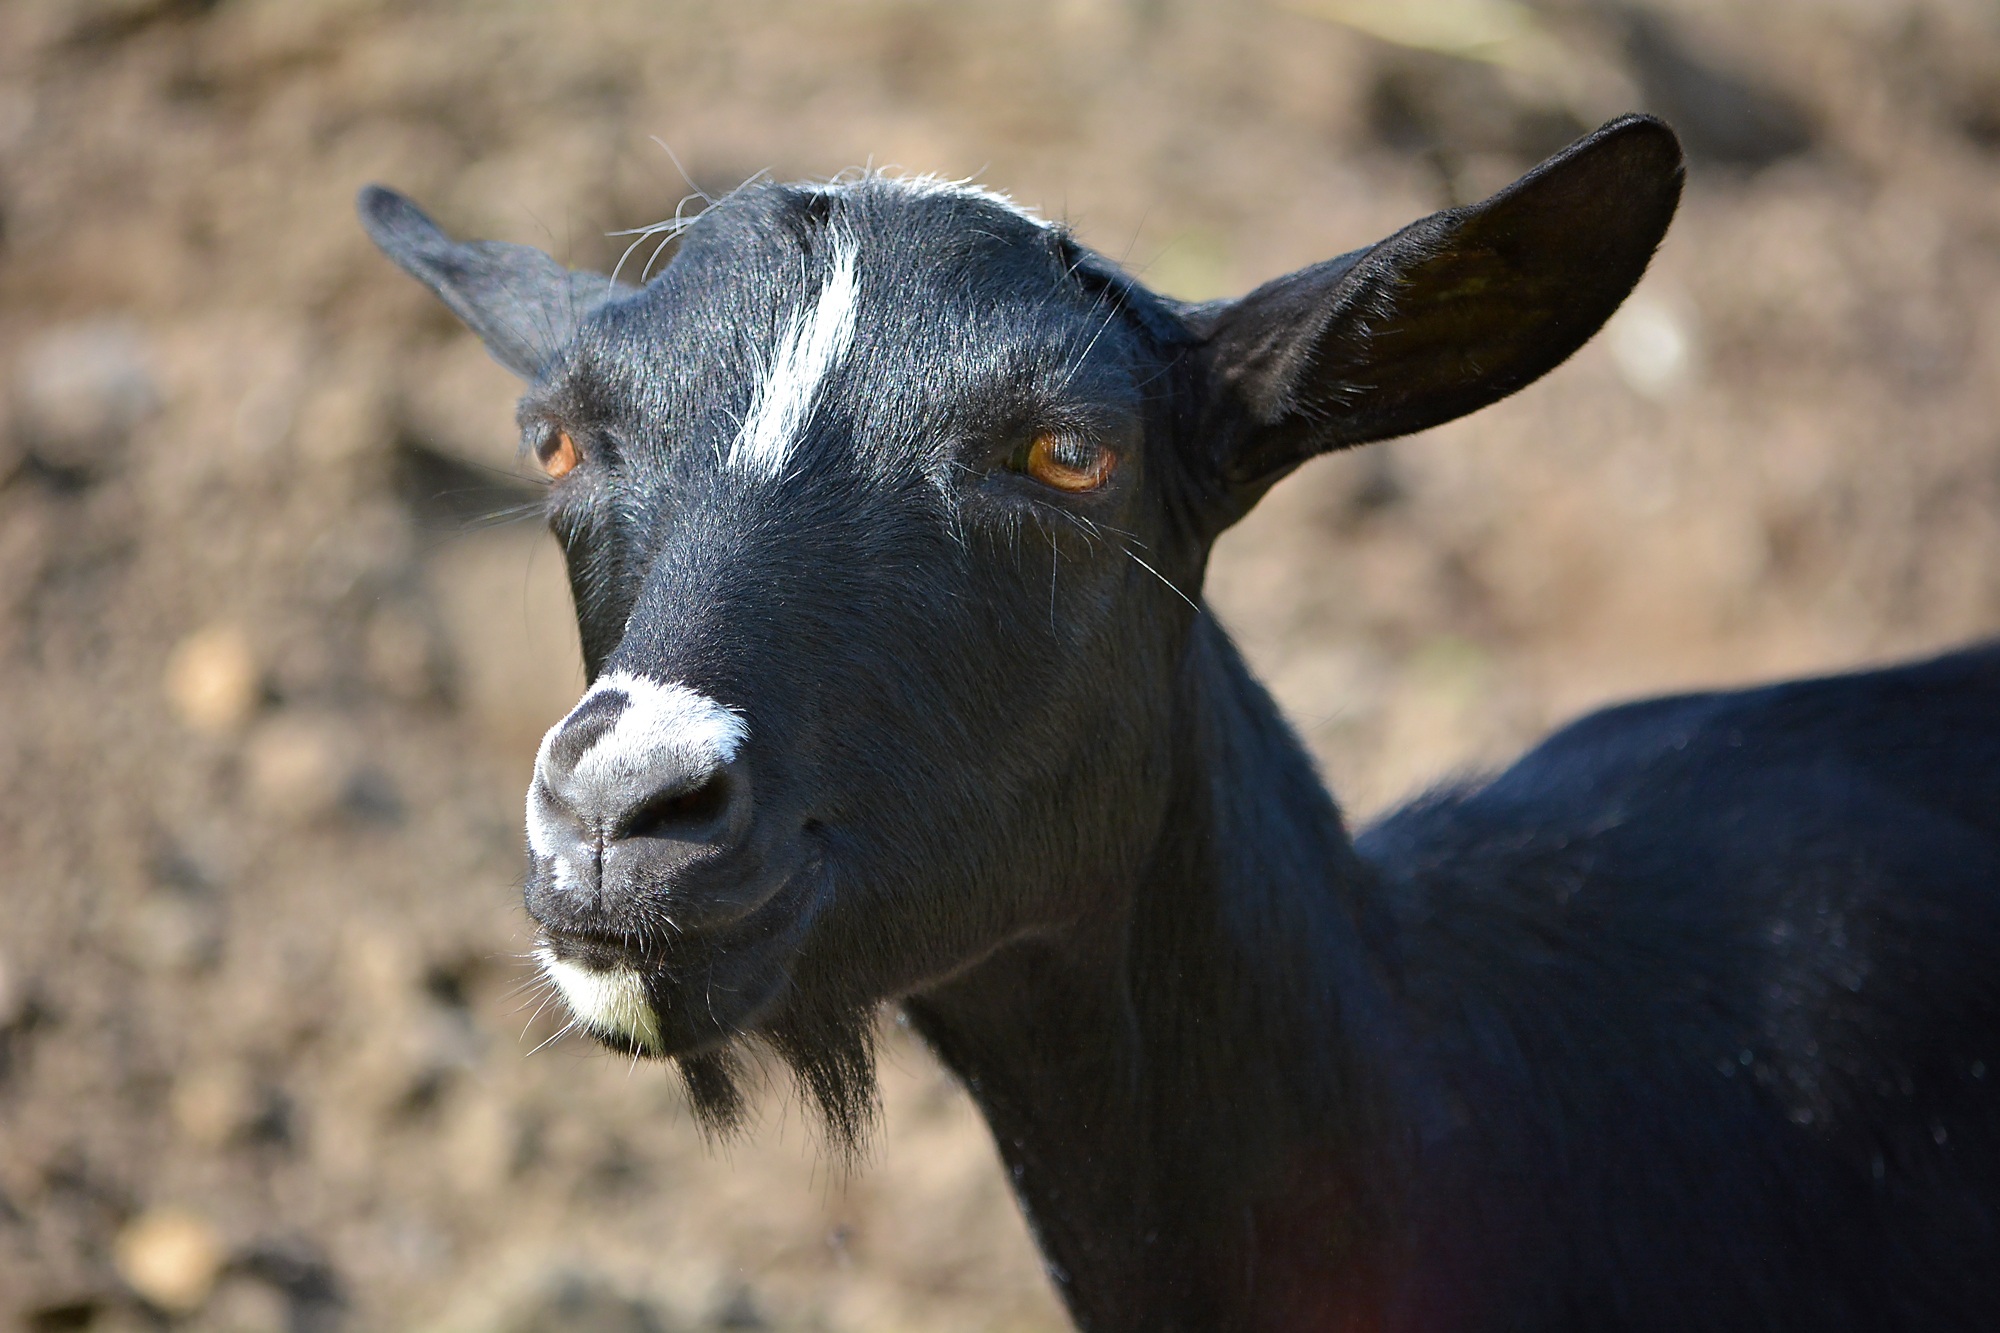
black and white, animal, wildlife, goat, horn, fur, pasture, sheep, mammal, close, fauna, calf, bull, goats, vertebrate, animal world, wildlife photography, goat's head, cattle like mammal, mustang horse, cow goat family